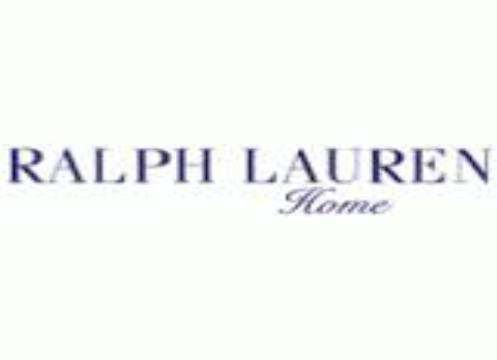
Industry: Necessities